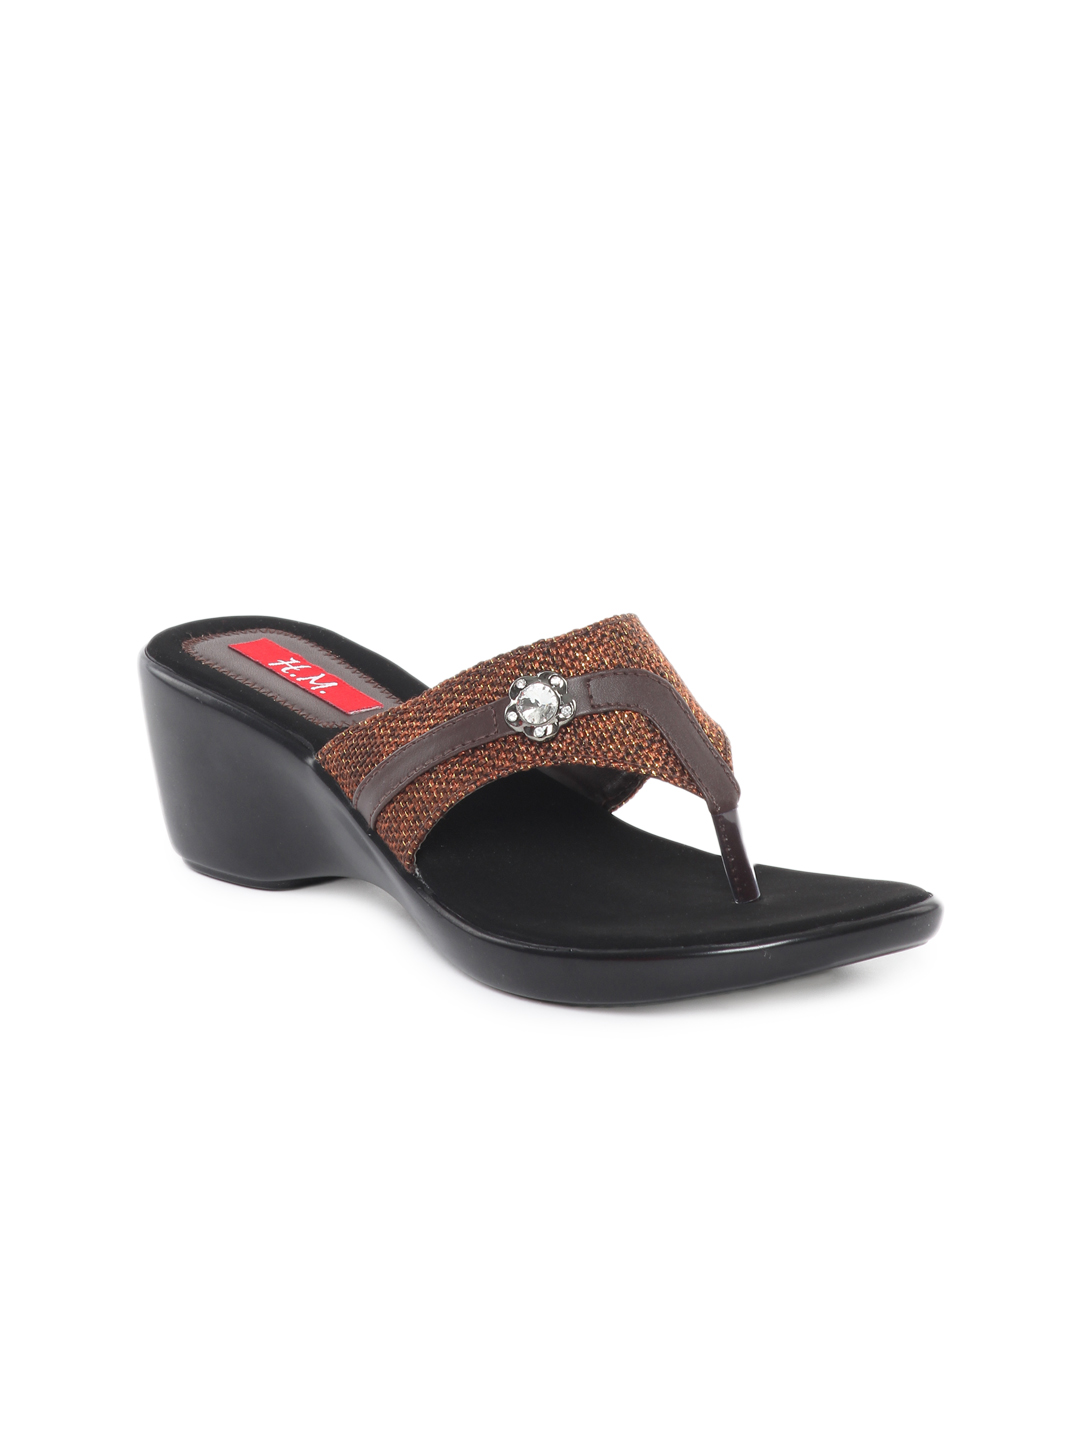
HM Women Brown Sandals
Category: Footwear / Shoes / Heels
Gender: Women
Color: Brown
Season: Winter 2012
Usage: Casual